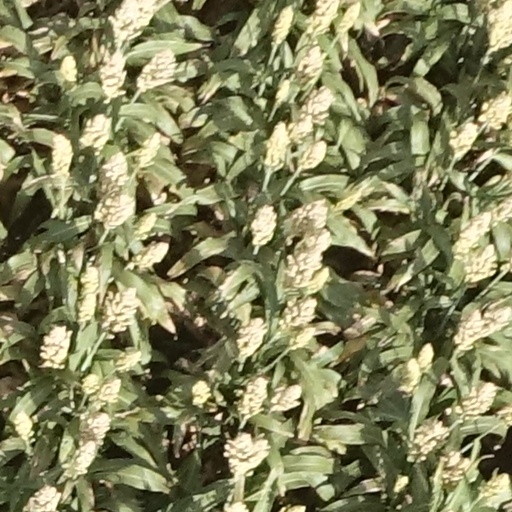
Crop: sorghum